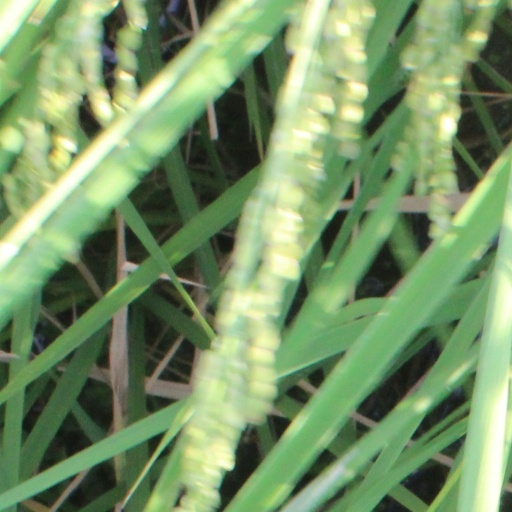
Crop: rice